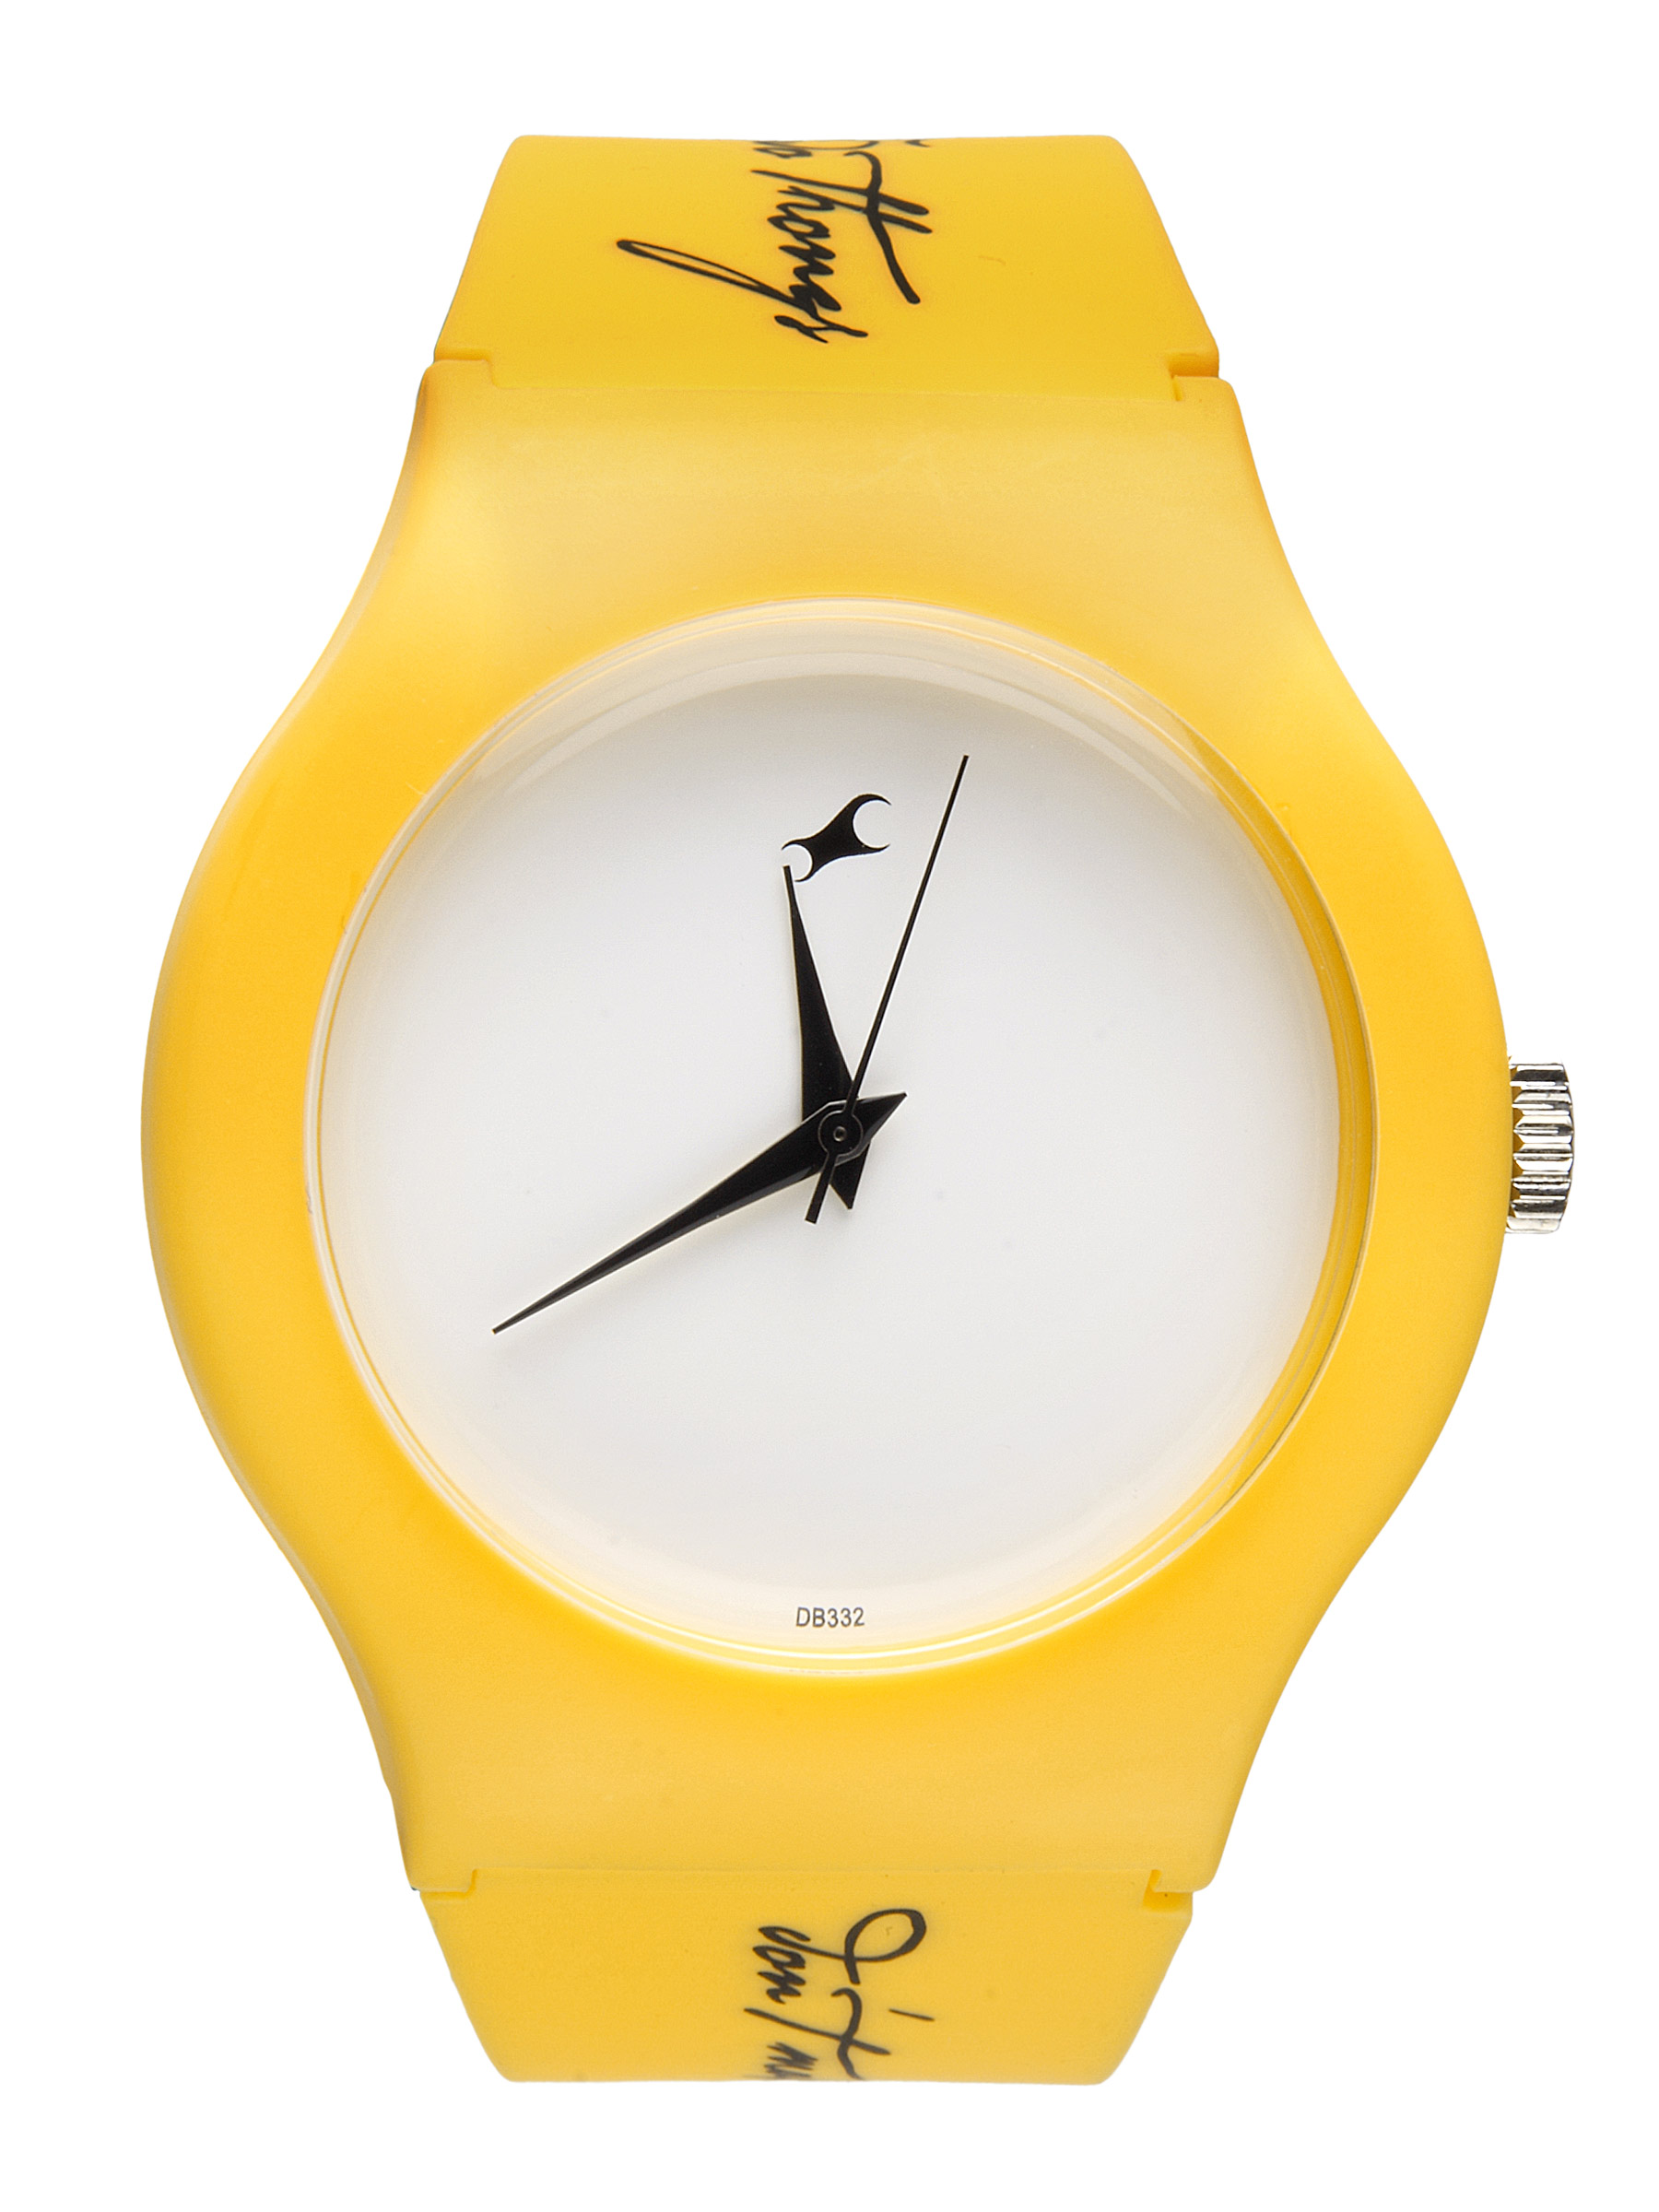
Fastrack Unisex White Dial Watch 9915PP10
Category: Accessories / Watches / Watches
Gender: Unisex
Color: White
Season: Winter 2016
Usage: Casual